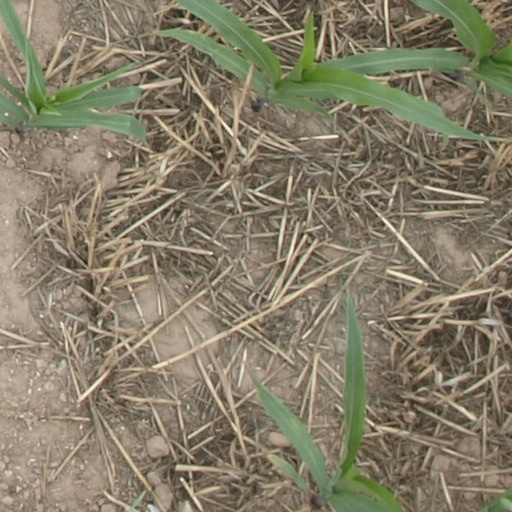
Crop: maize; corn